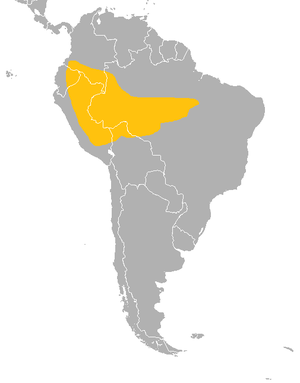
Le genre Atelocynus ne comprend qu'une espèce : Atelocynus microtis, le chien des buissons aux oreilles courtes ou Renard à petites oreilles.